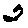
Label: 2